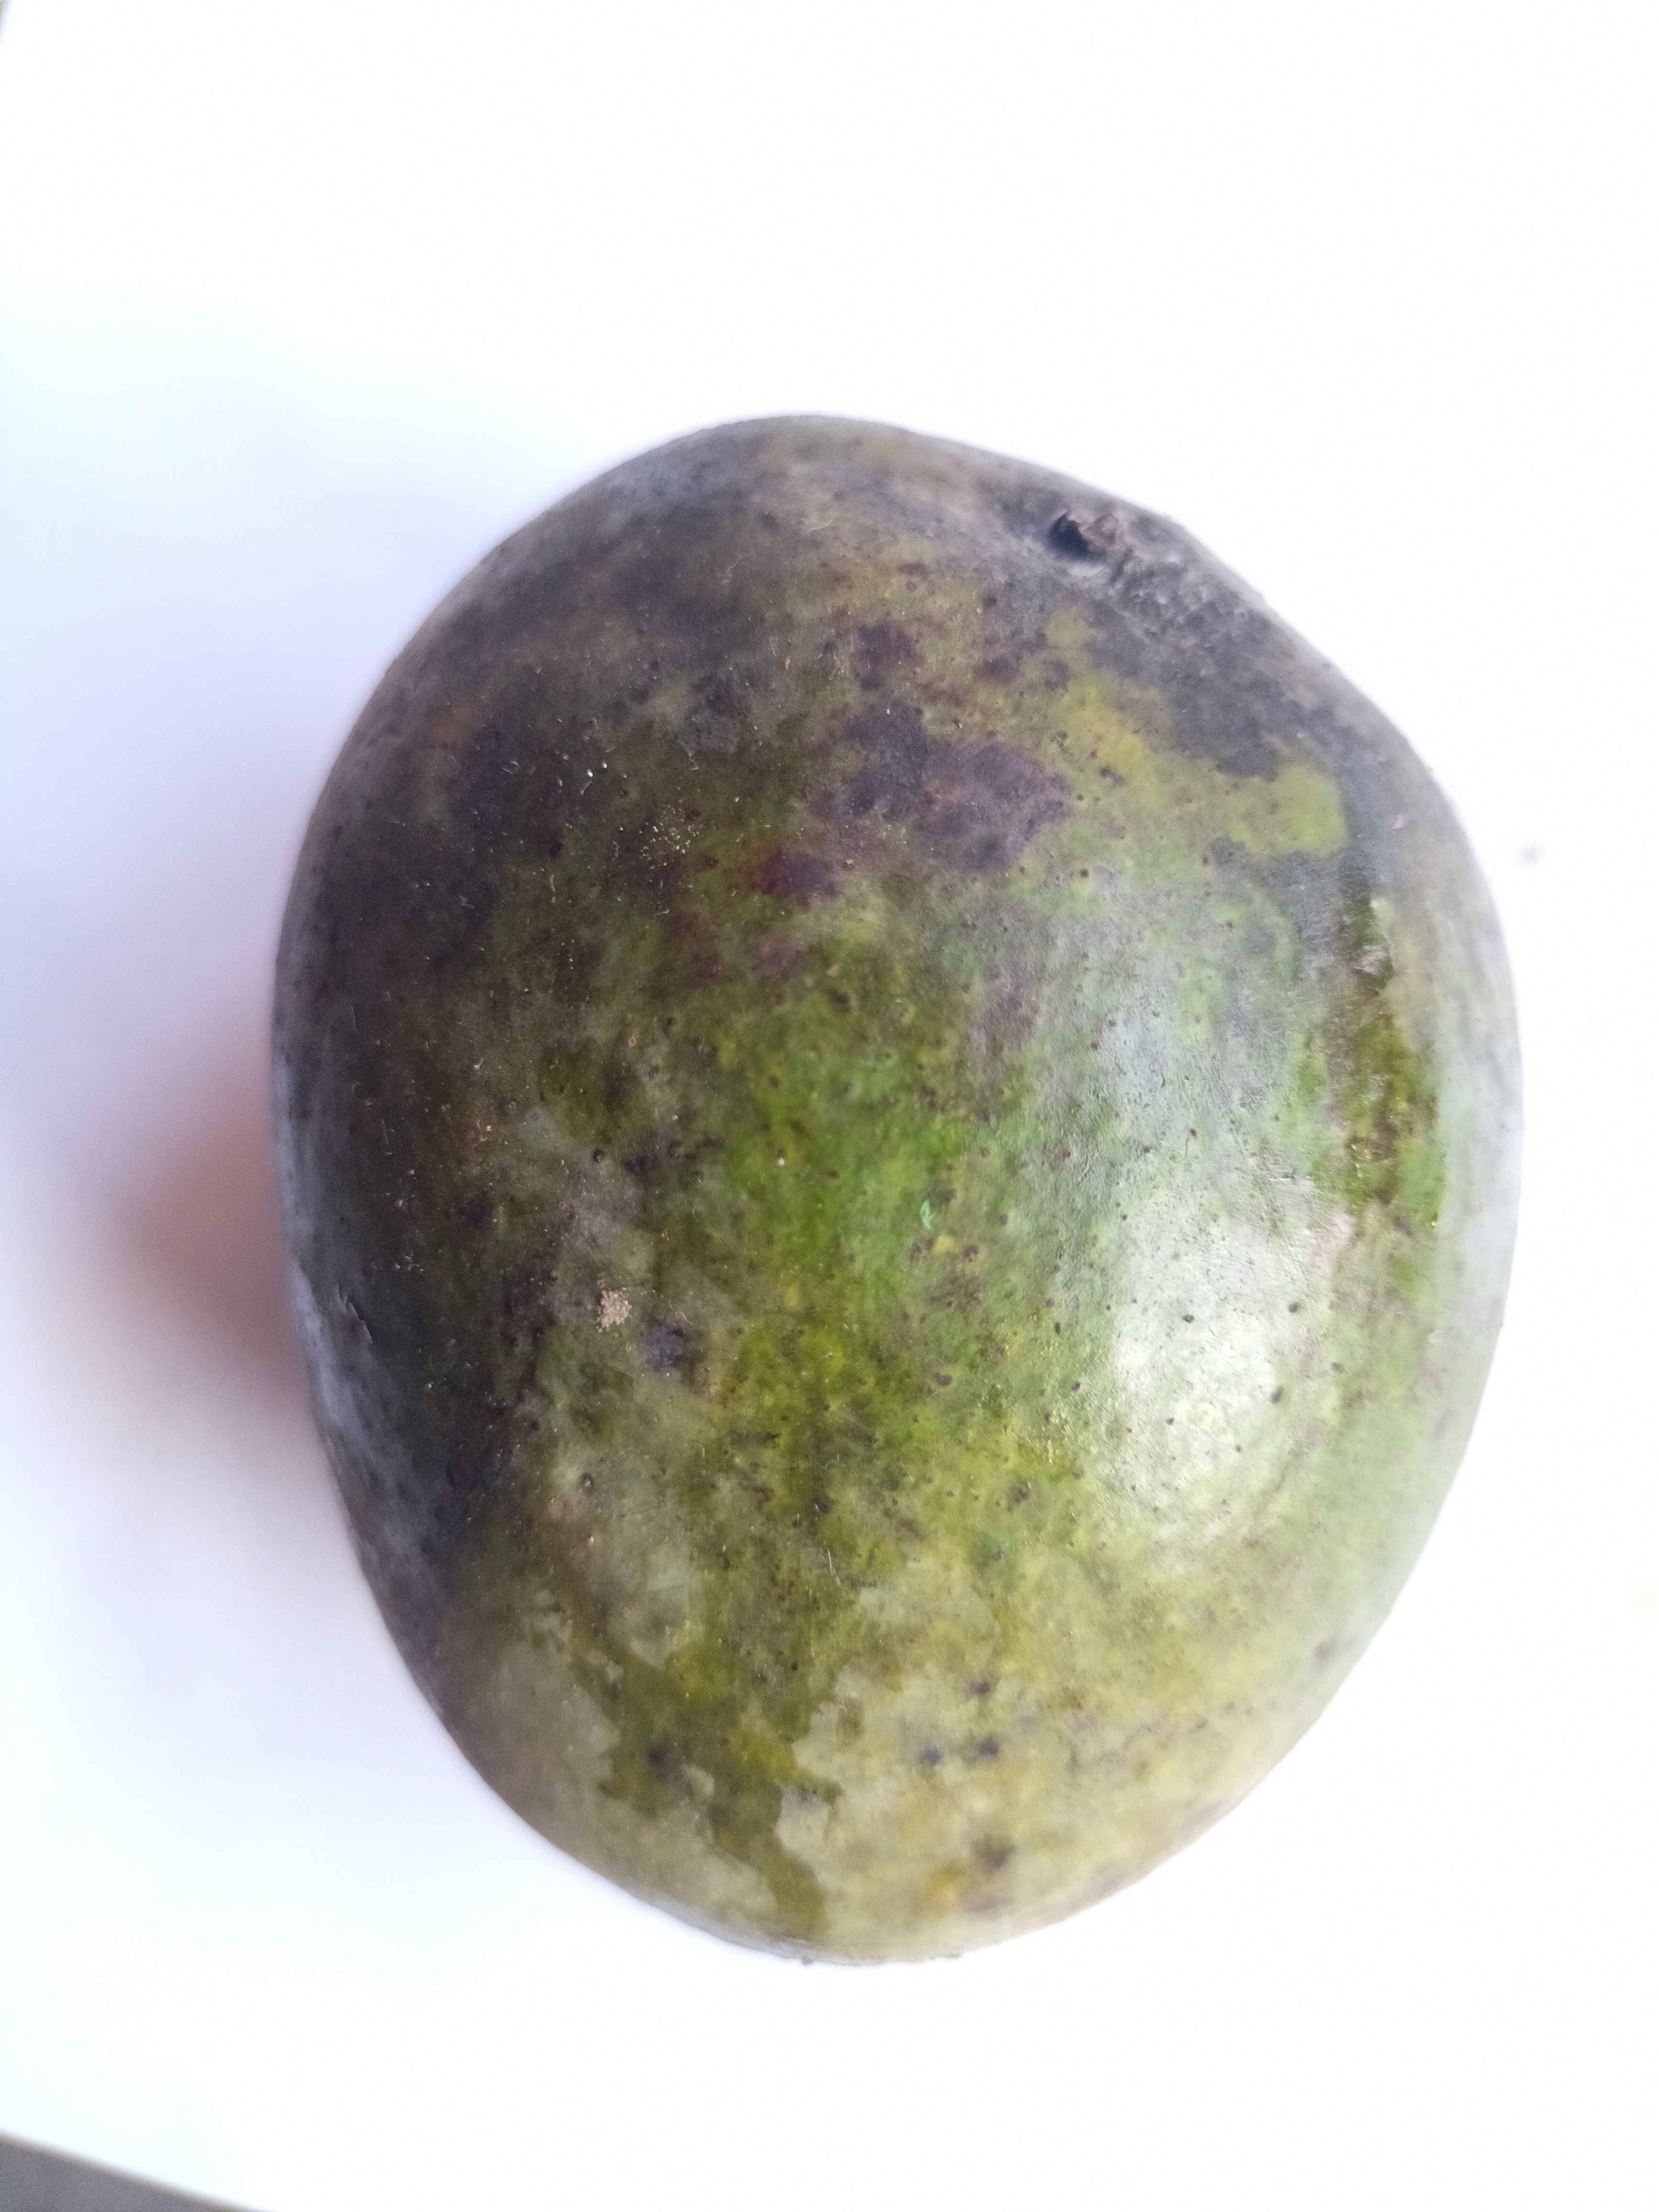
Mango variety: Khrishapat